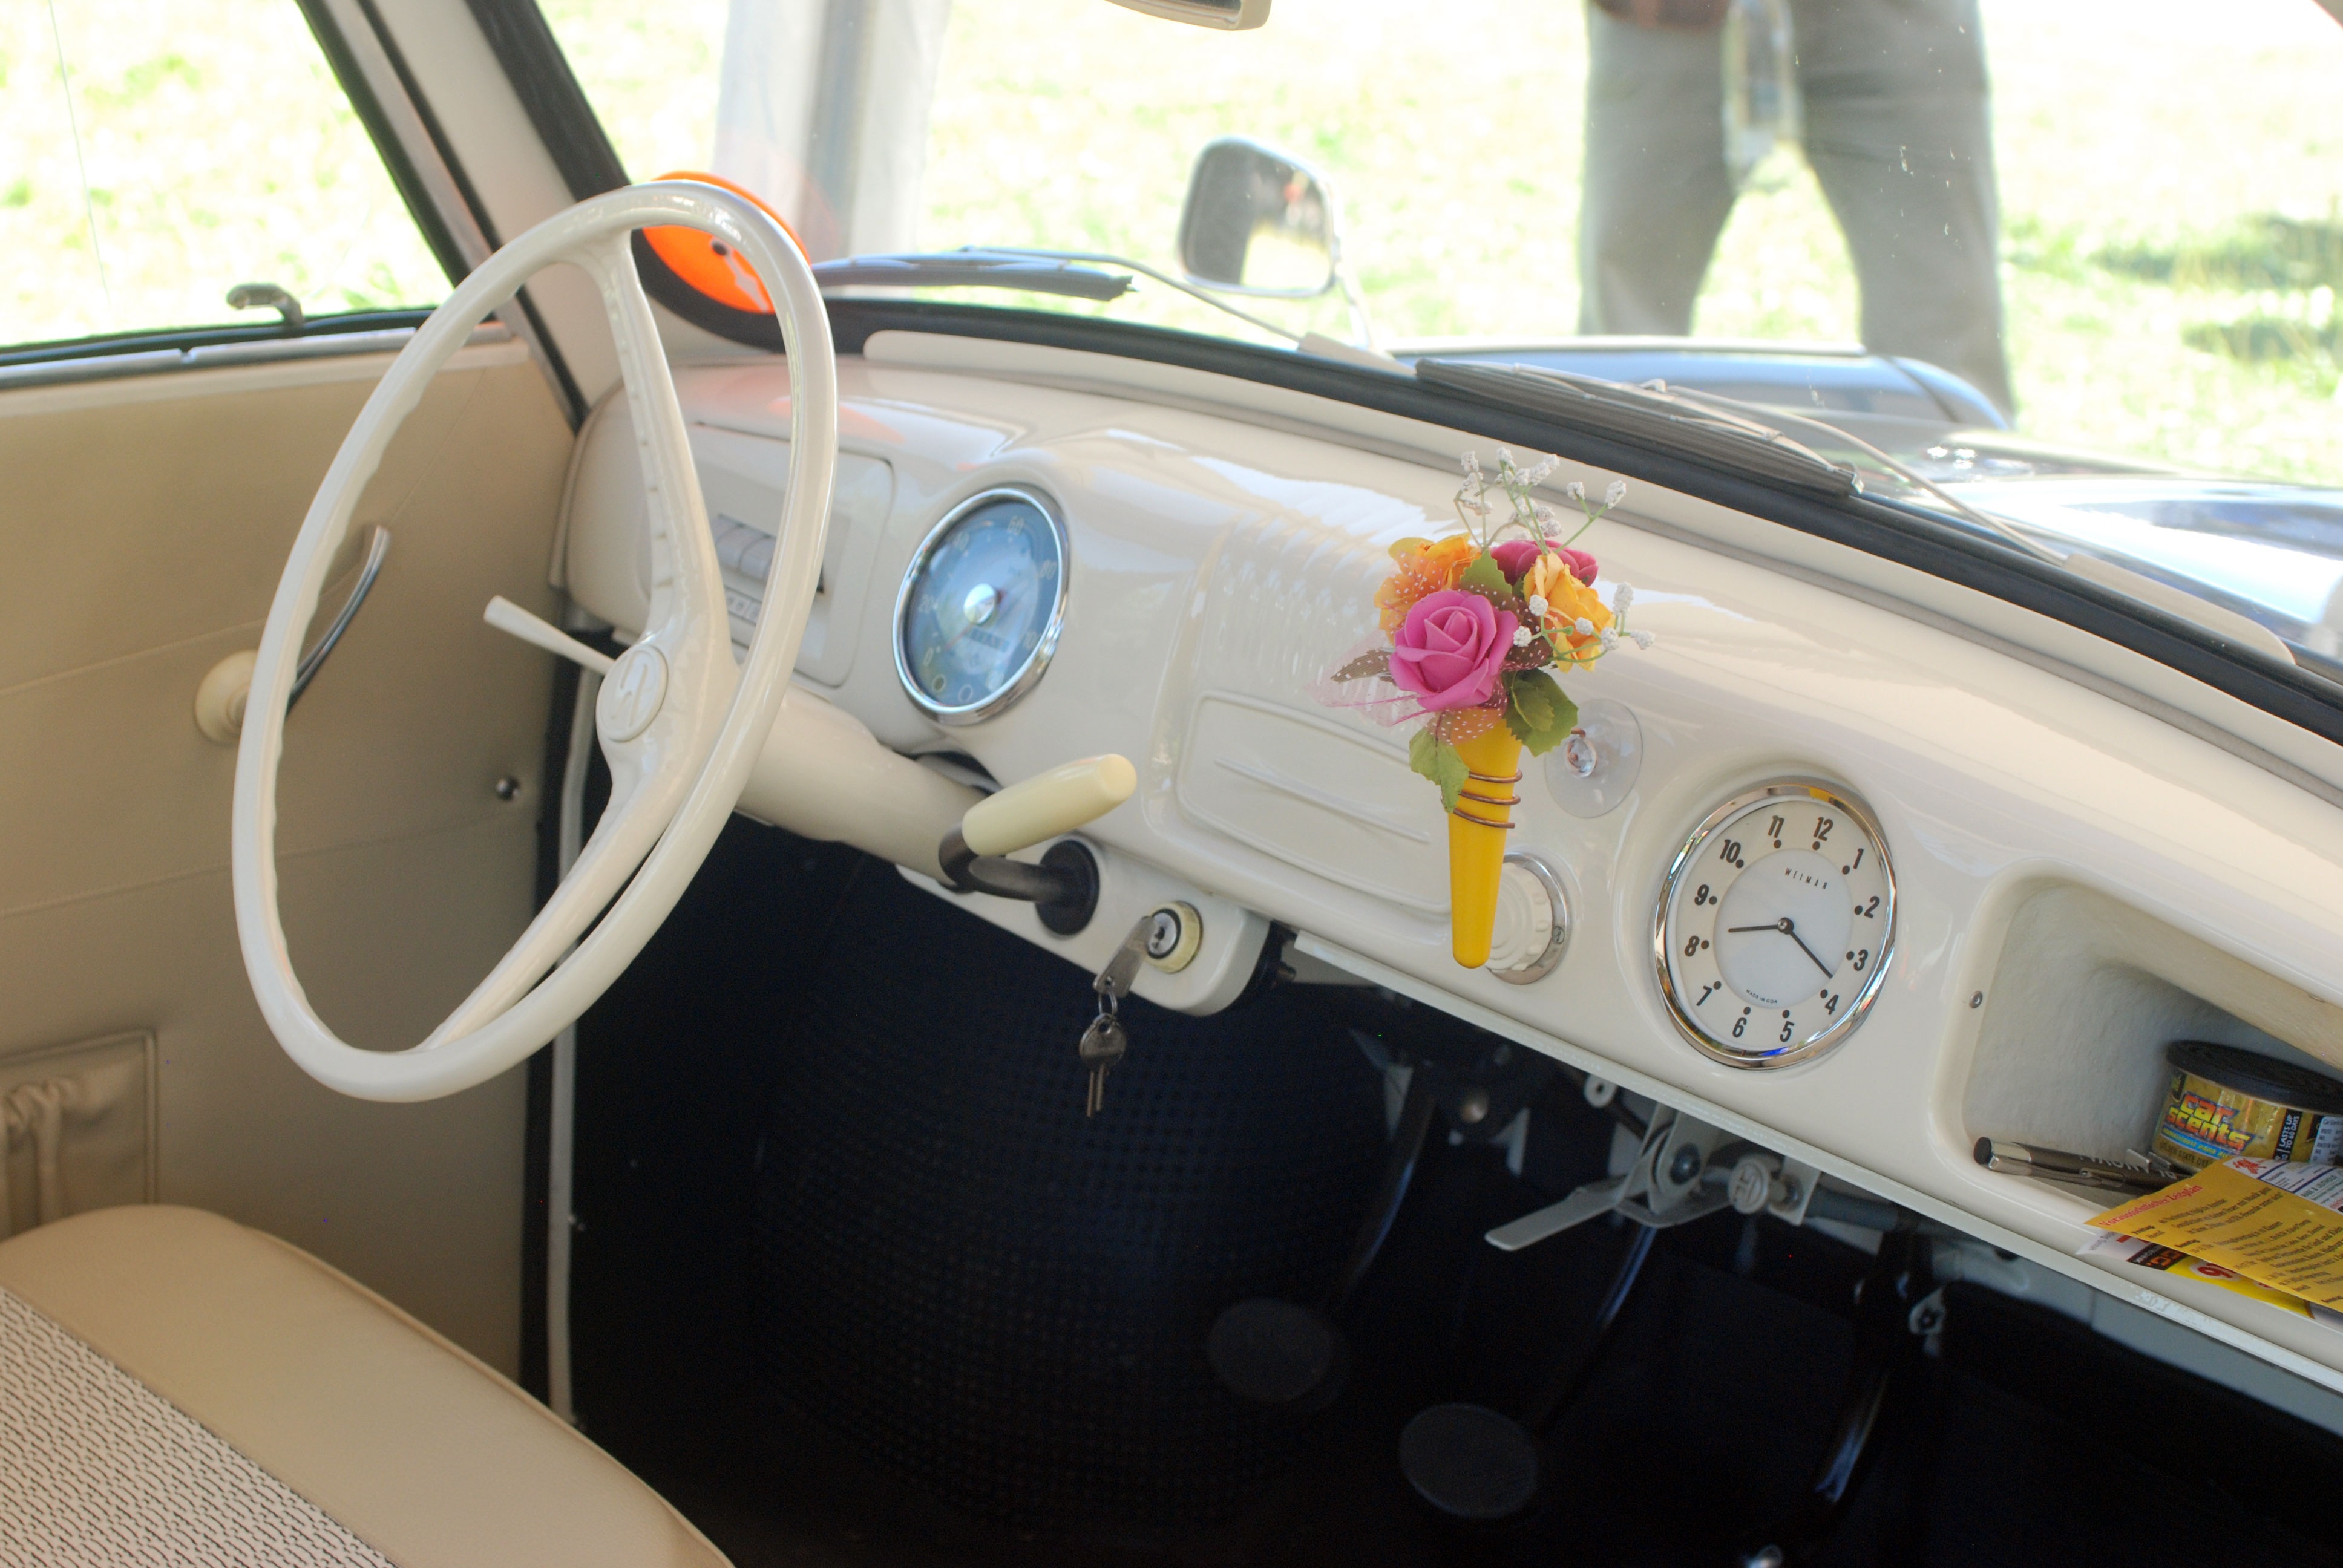
car, interior, old, vehicle, auto, satellite, vintage car, oldtimer, classic, historically, ddr, trabi, valve, cult, antique car, city car, east germany, trabant 500, eastern mobile, land vehicle, automobile make, automotive exterior, compact car, subcompact car